Blackbird (2012 film)

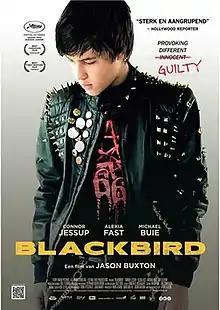
Film poster

Blackbird is a 2012 Canadian drama film written and directed by Jason Buxton. The film stars Connor Jessup as a socially isolated and bullied goth teenager who befriends his "puck bunny" classmate (Alexia Fast), but is falsely accused of plotting a school shooting after he makes a threat against her boyfriend in an online chat session.